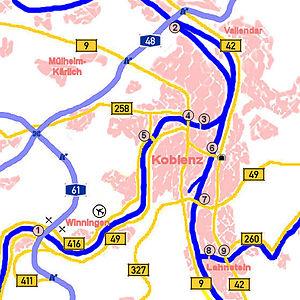
Mülheim-Kärlich est une municipalité du Verbandsgemeinde Weißenthurm, dans l'arrondissement de Mayen-Coblence, en Rhénanie-Palatinat, dans l'ouest de l'Allemagne.